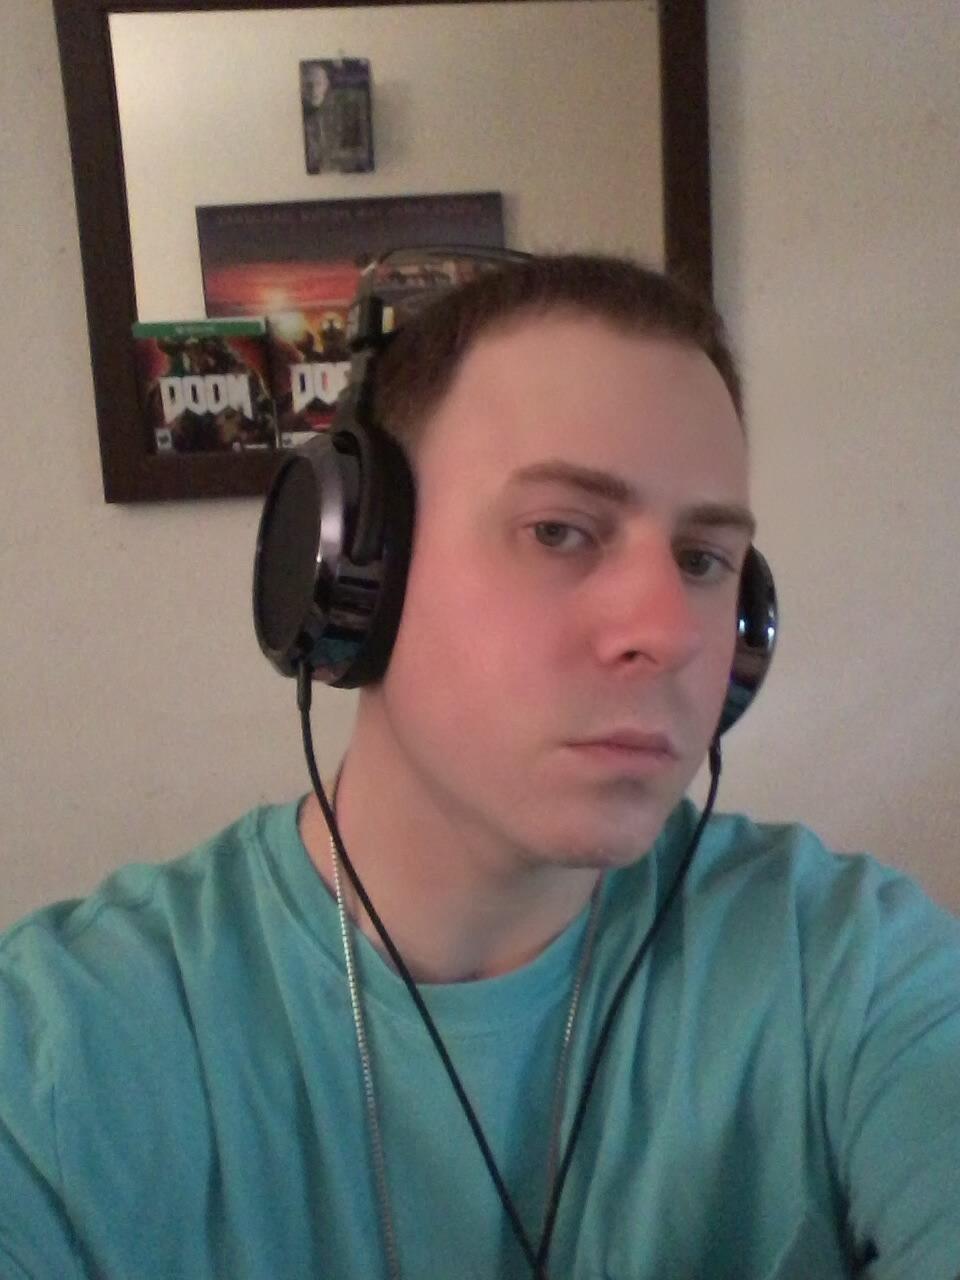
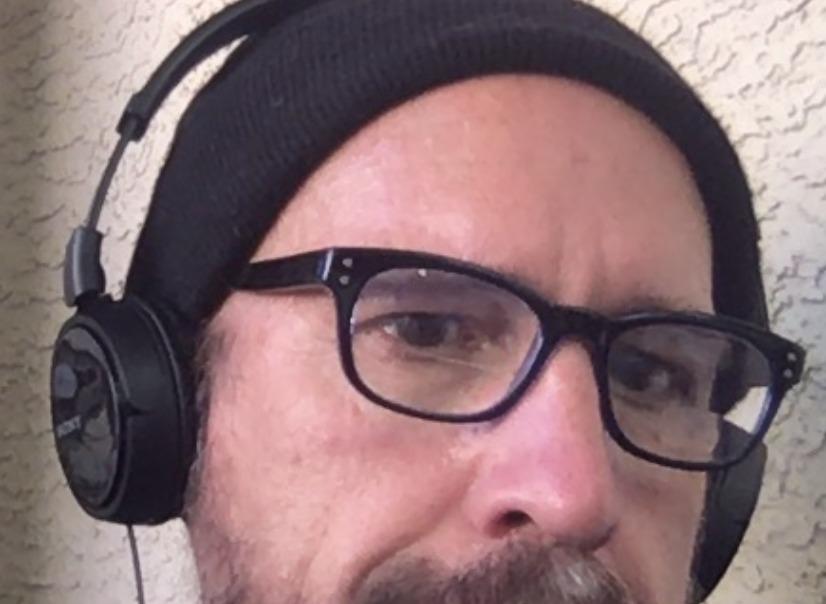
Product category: headphones
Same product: no